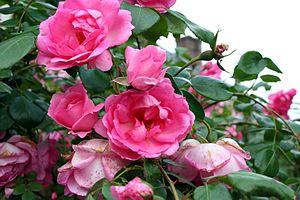
‘Centenaire de Lourdes’ est le nom d'un cultivar de rosier créé en 1958 par un obtenteur, André Chabert, fils d'un rosiériste amateur reconnu, qui a intégré en 1955 l'entreprise du rosiériste français, Delbard. Ce cultivar, qui appartient au groupe des floribundas, est issu de ‘Frau Karl Druschki’ et de semis inconnus. Son nom rappelle le centenaire des apparitions de Lourdes.
Georges Delbard, né le 20 mai 1906 à Malicorne et mort le 20 mars 1999 dans la même commune, est un pépiniériste et rosiériste français, fondateur de la société Delbard.